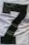
Number: 7